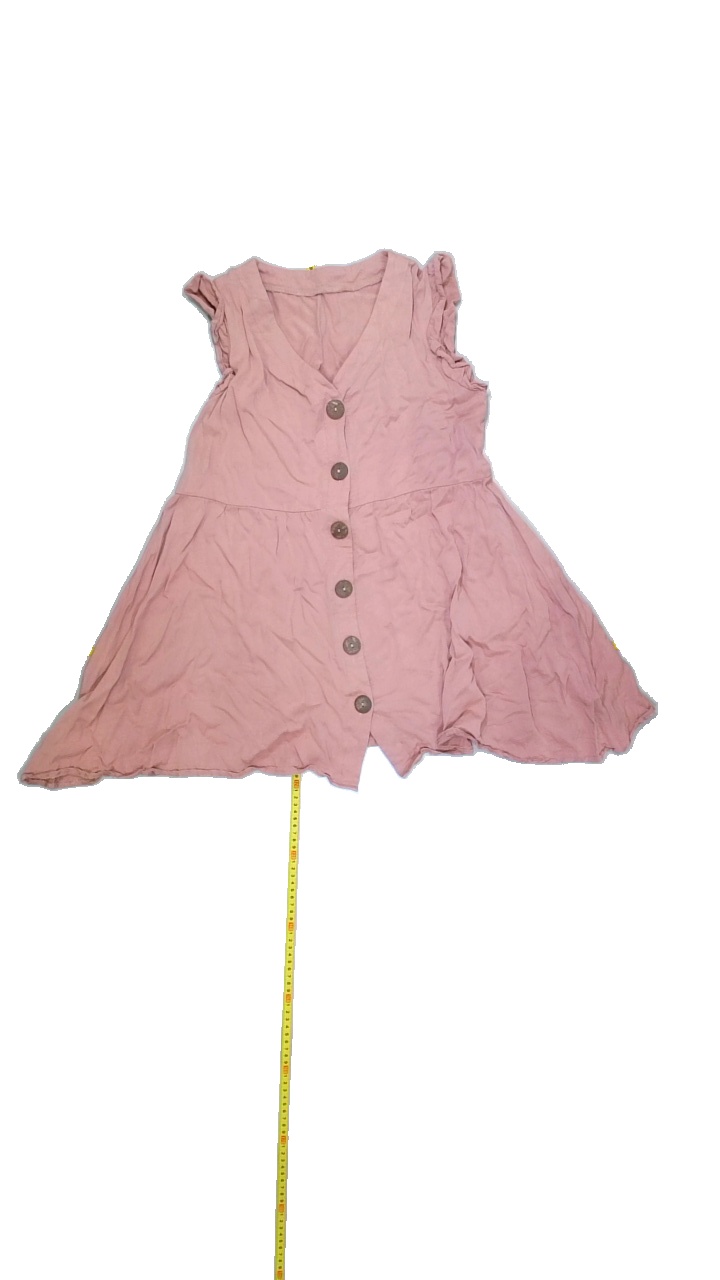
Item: Dress (Ladies)
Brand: Shein
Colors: Pink
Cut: Regular, V-collar
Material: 65%cotton 35%polyester
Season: Summer
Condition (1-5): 5
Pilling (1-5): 5
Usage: Reuse
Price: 50-100